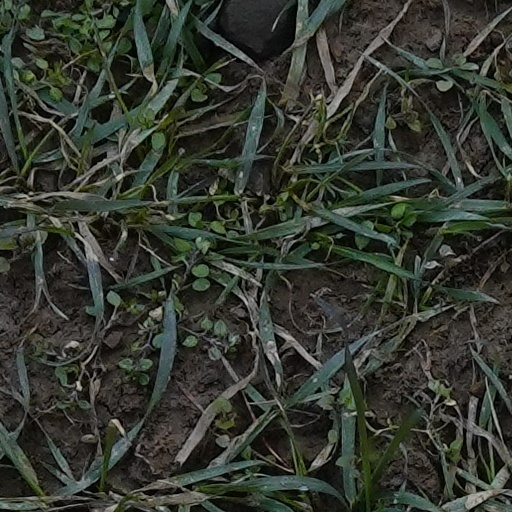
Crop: wheat